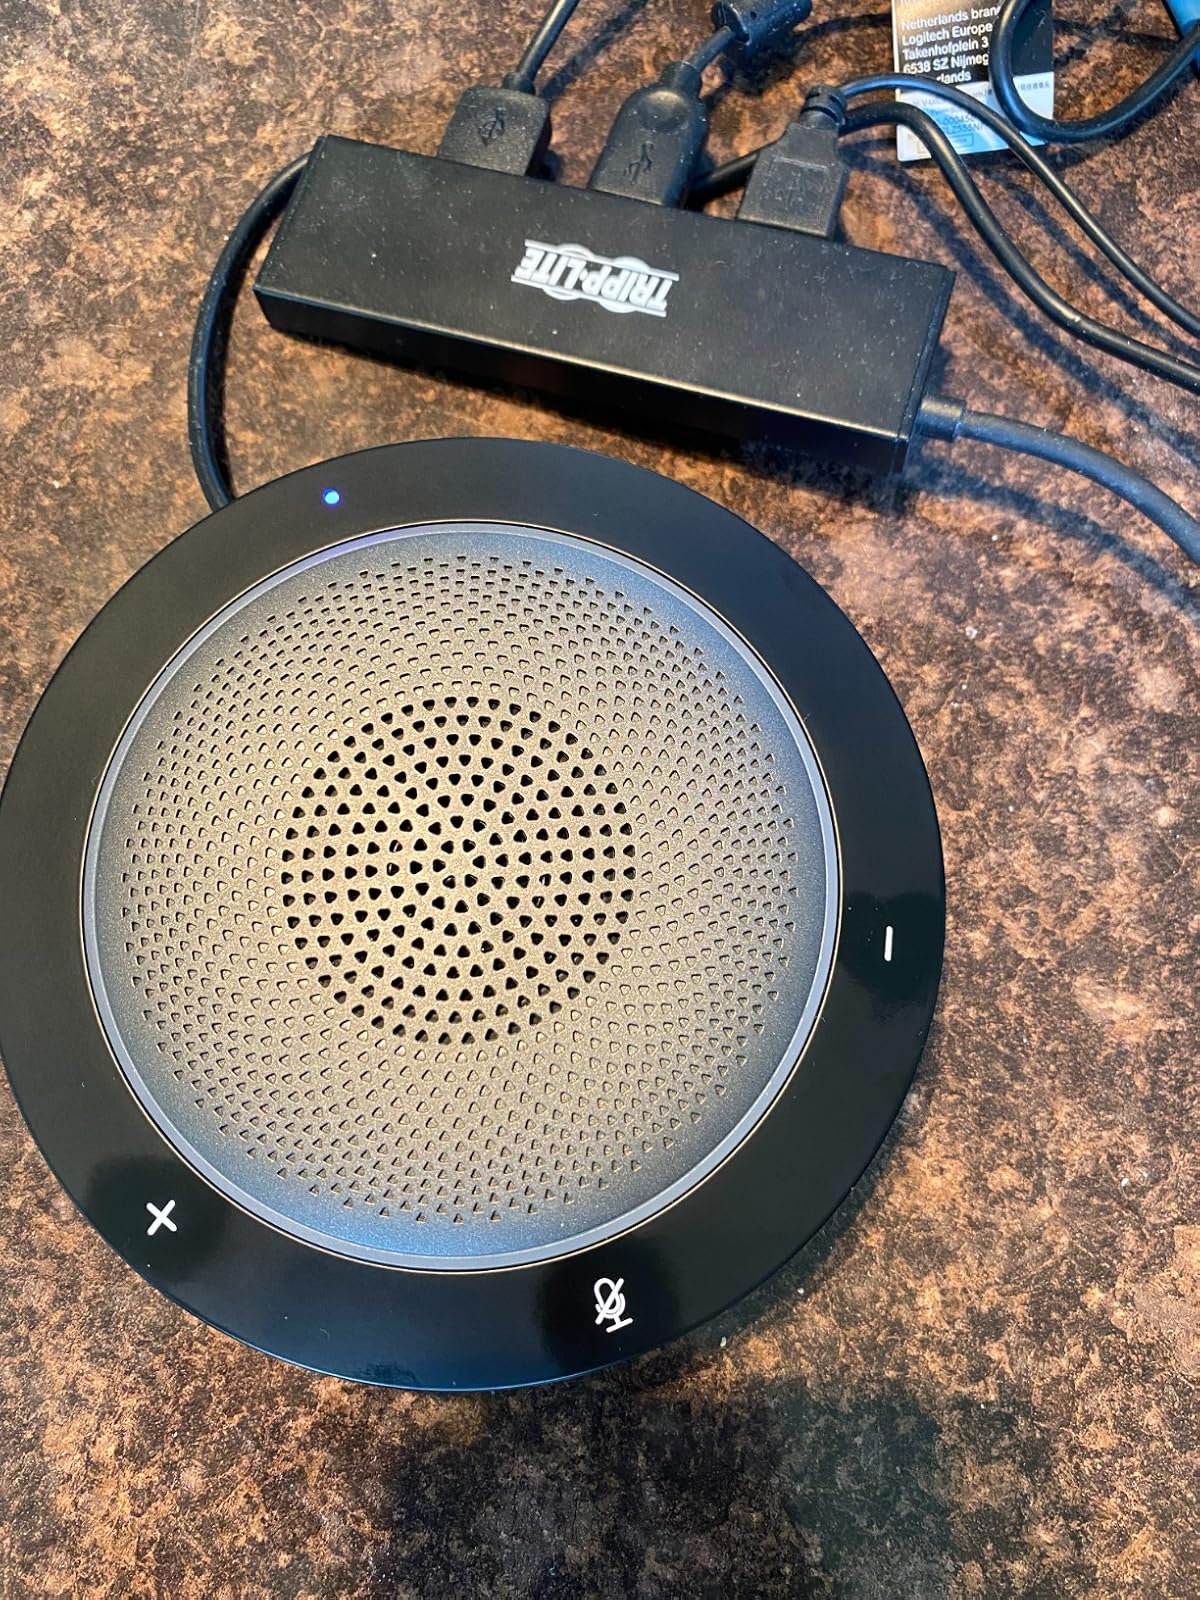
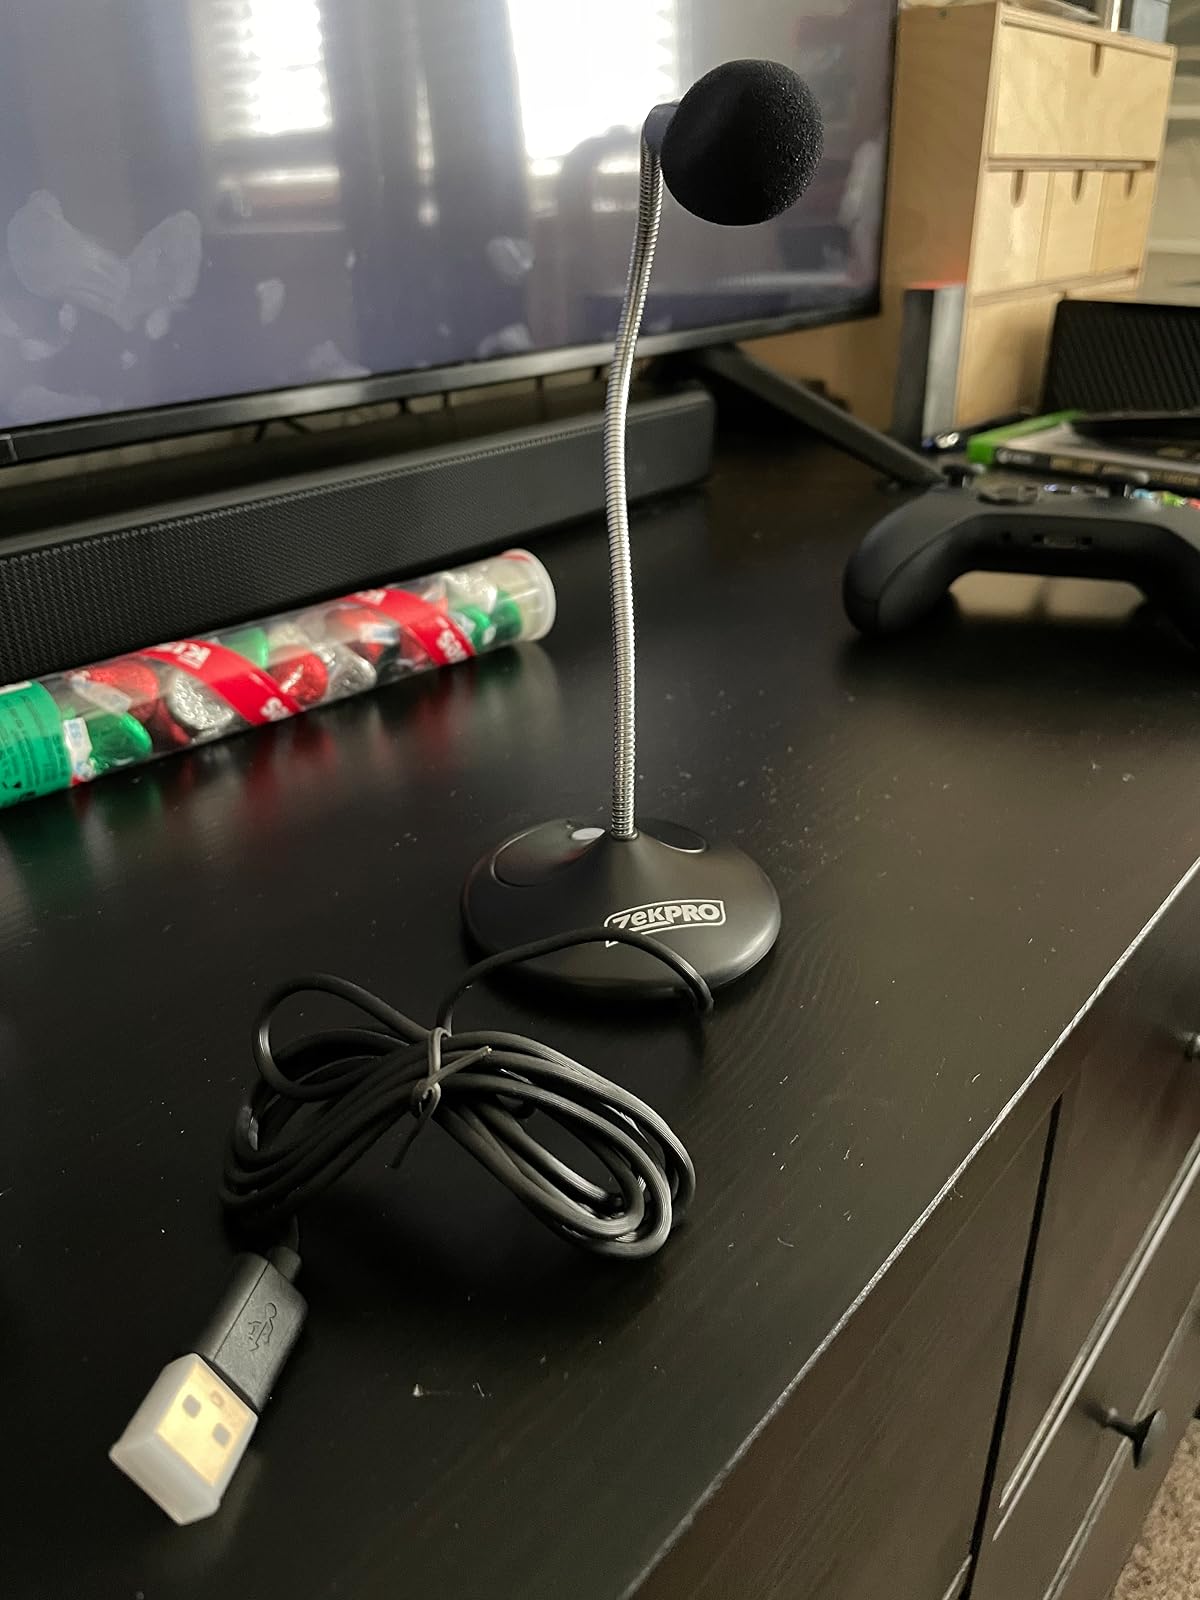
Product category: microphone
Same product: no